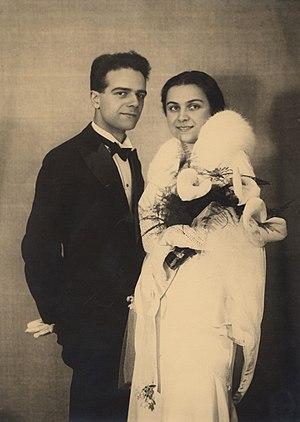
Mariage en 1934, de Roger Bodart et Marie-Thérèse Guillaume-Bodart
Roger Bodart est un poète, essayiste, et académicien belge francophone, né le 10 mars 1910 à Falmignoul et mort le 2 juin 1973 à Bruxelles. Il est l'époux de la romancière Marie-Thérèse Bodart, le père de l'écrivain Anne Richter, et le grand-père de l'essayiste Florence Richter.